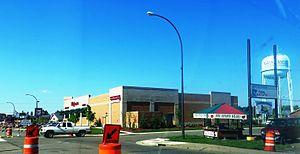
La ville de Grand Rapids est le siège du comté d'Itasca, dans l’État du Minnesota, aux États-Unis. Sa population s’élevait à 10 869 habitants lors du recensement de 2010, estimée à 11 242 habitants en 2017.